Alder

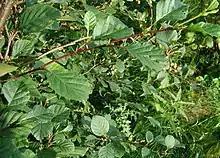
Green alder ("Alnus viridis")

Shrubs with shoot buds not stalked, male and female catkins produced in late spring (after leaves appear) and expanding and pollinating then, one to four species: